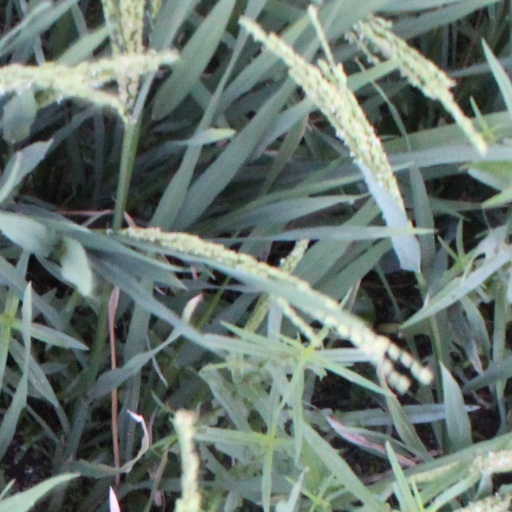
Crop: rice